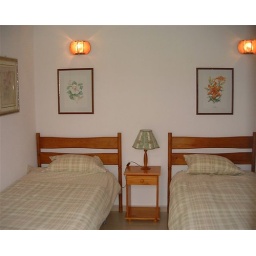
bedroom one only allthough it sleeps 4 ok two more in the living room on double bed settie